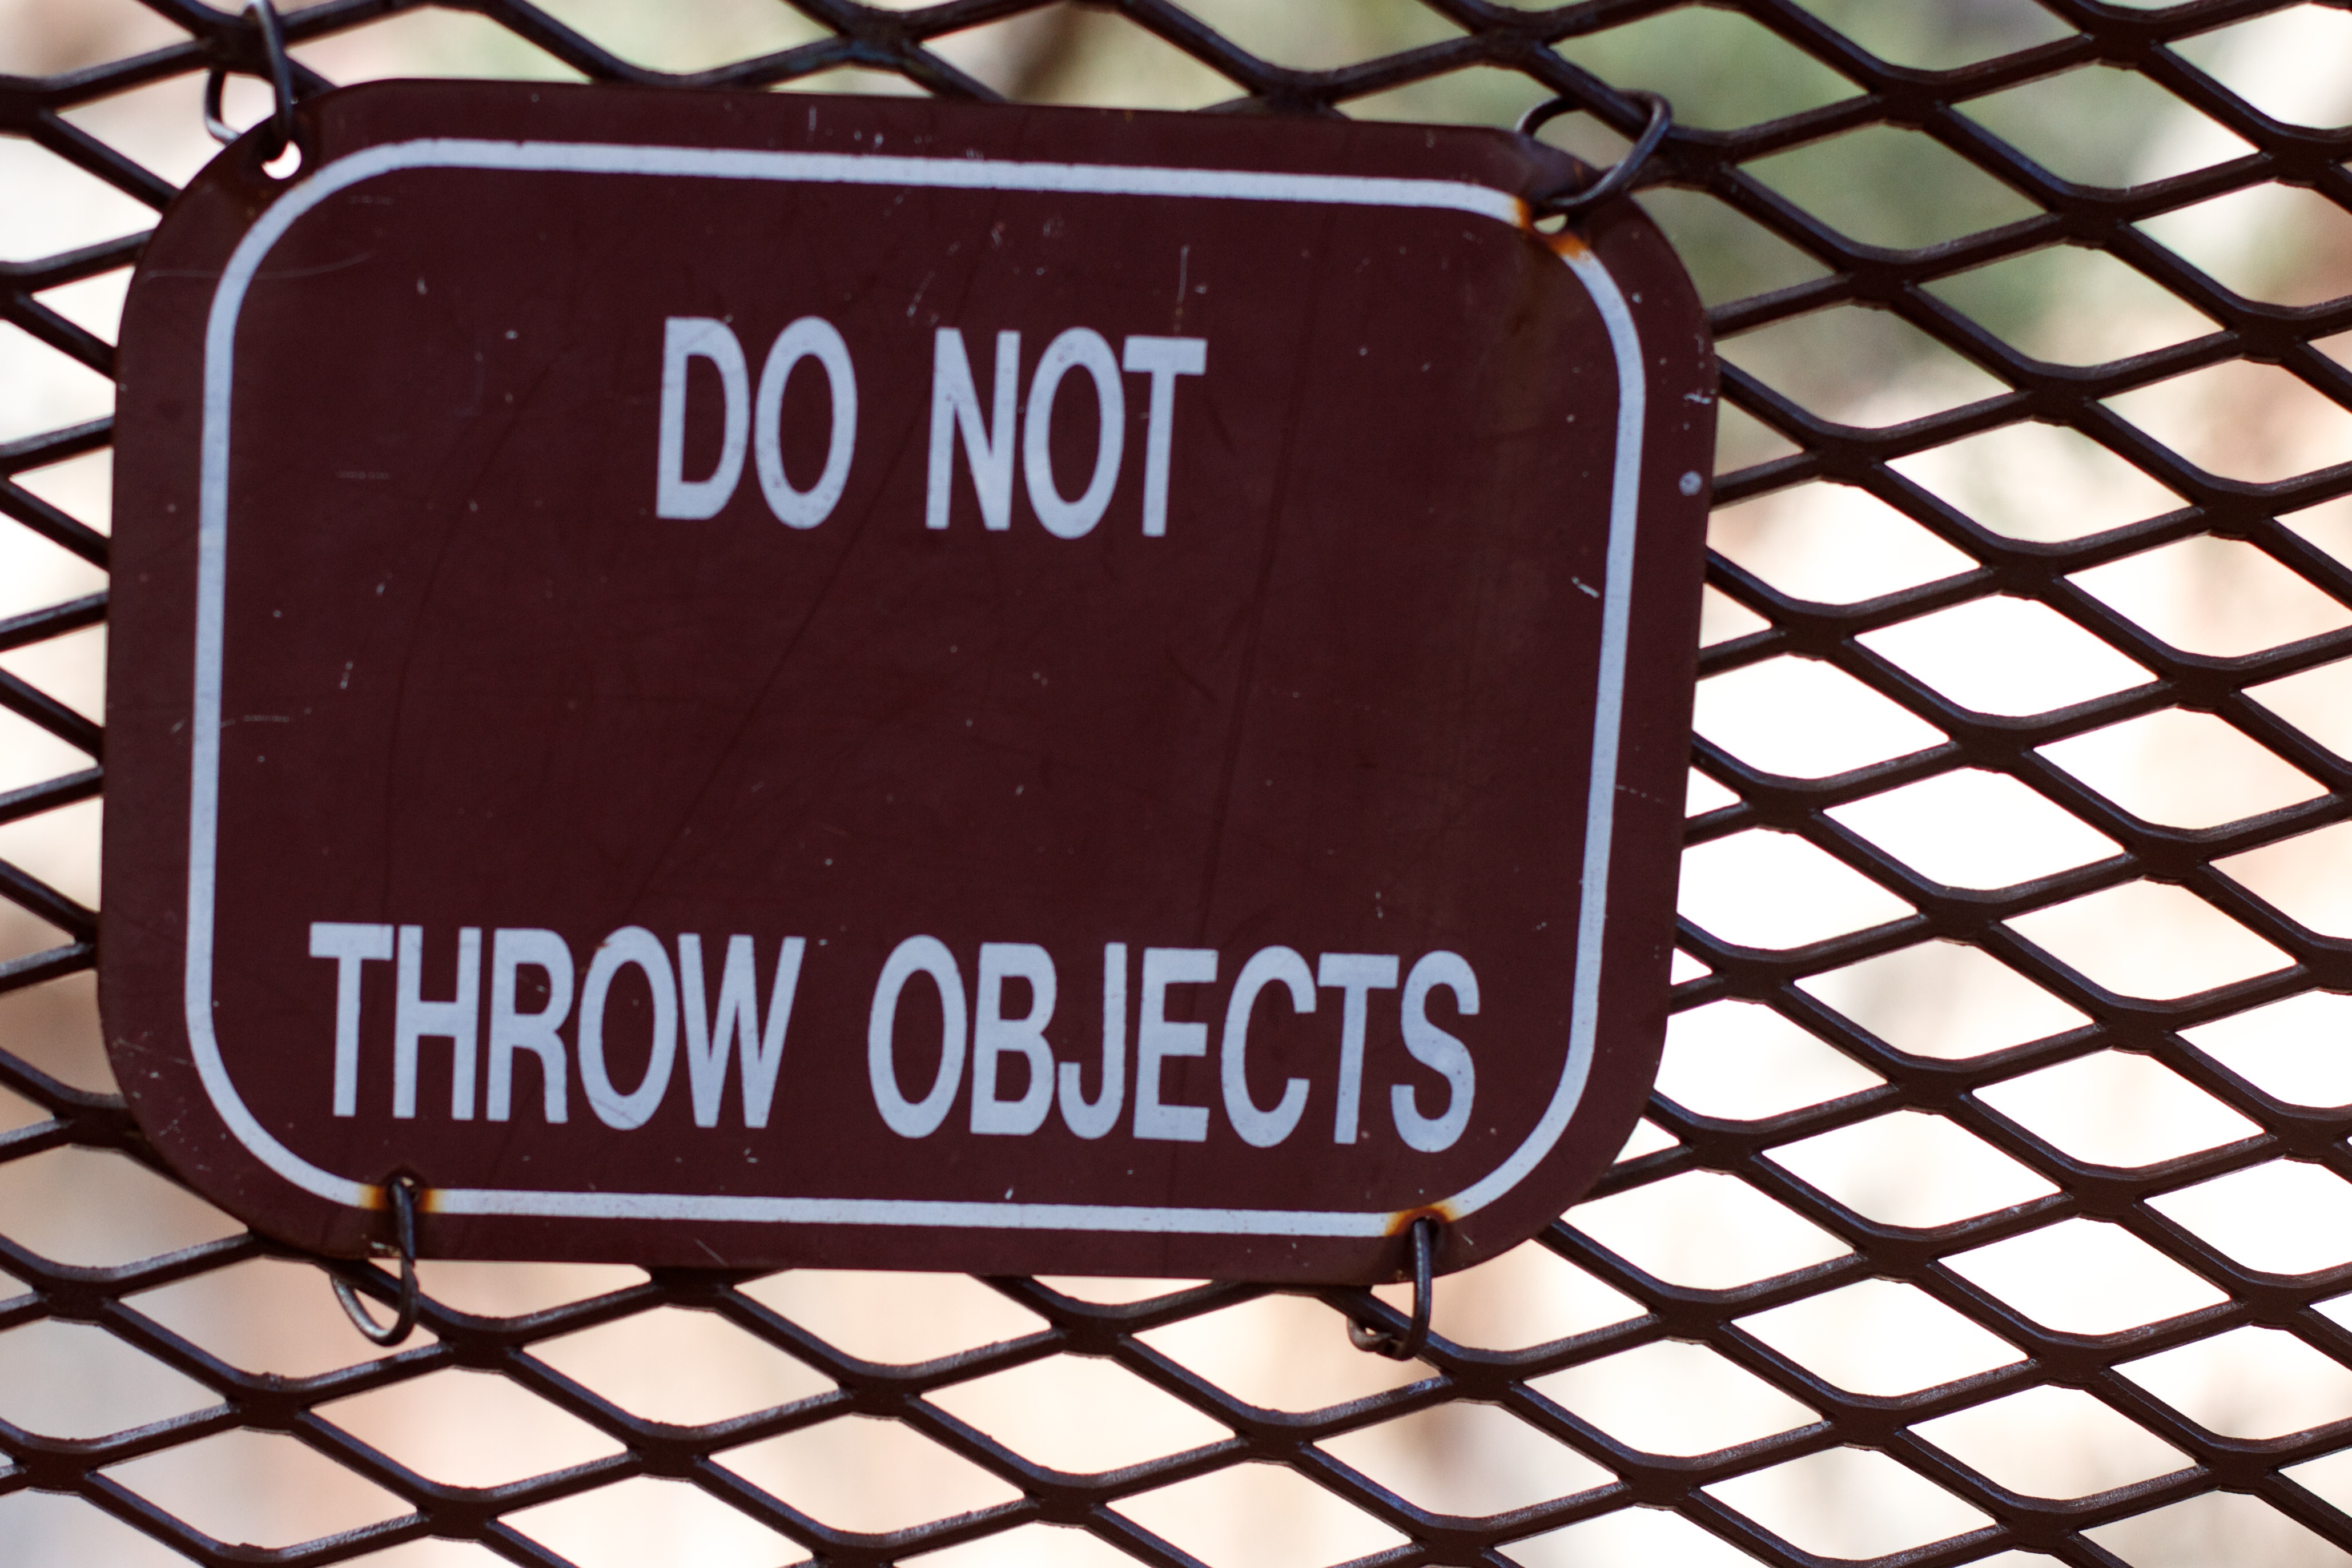
number, sign, signage, brand, font, design, organ, shape